Dingo

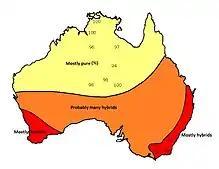
Broad distribution map of dingoes and dingo–dog hybrids showing percent purity

In the 1920s, the Dingo Fence was erected on the basis of the "Wild Dog Act (1921)" and, until 1931, thousands of miles of Dingo Fences had been erected in several areas of South Australia. In the year 1946, these efforts were directed to a single goal, and the Dingo Fence was finally completed. The fence connected with other fences in New South Wales and Queensland. The main responsibilities in maintaining the Dingo Fence still lies with the landowners whose properties border on the fence and who receive financial support from the government.